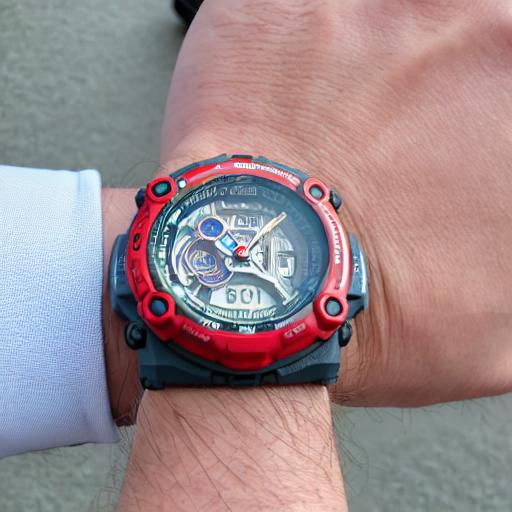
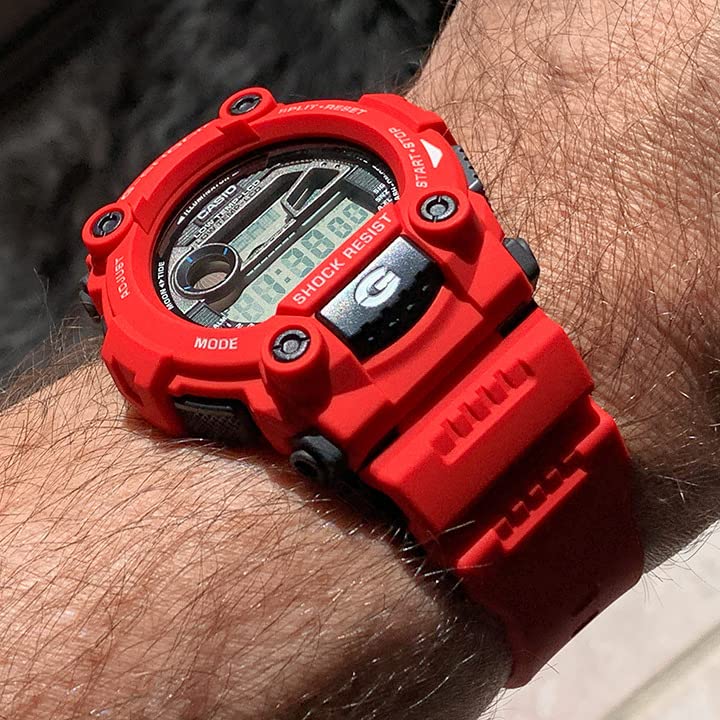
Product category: accessories_watch
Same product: no